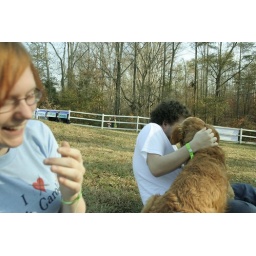
there were several dogs running around the place! this was the golden retriever whose name i never knew